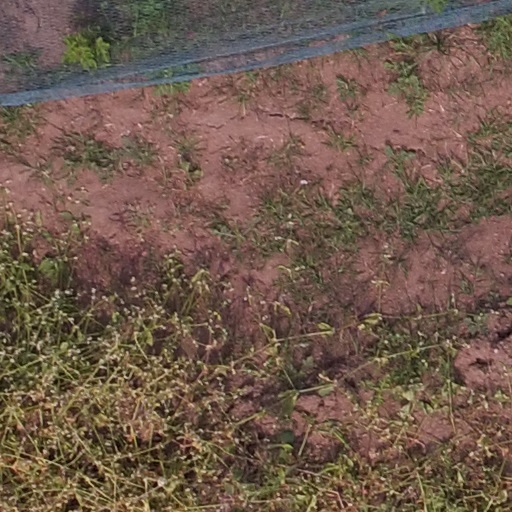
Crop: maize; corn